Tommy Mottola

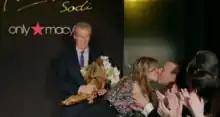
Thalía and Tommy Mottola kissing at her Macy's Thalía Collection

Mottola married Thalía on December 2, 2000. The couple have two children, a daughter born in October 2007, and a son born in June 2011.